Woombye, Queensland

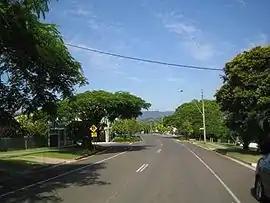
Eastern end of the main street

Woombye is a rural town and locality in the Sunshine Coast Region, Queensland, Australia. In the , the locality of Woombye had a population of 3,944 people.